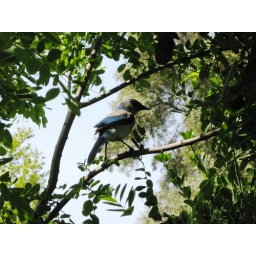
This was a very loud cherping bird outside my home in our little tree.